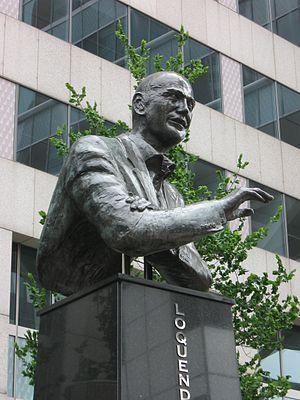
Wilhelmus Simon Petrus Fortuijn, dit Pim Fortuyn, né le 19 février 1948 à Velsen et mort assassiné le 6 mai 2002 à Hilversum, est un homme politique néerlandais.